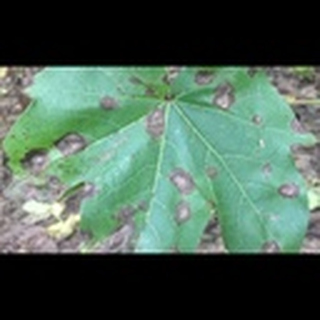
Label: cotton_target_spot